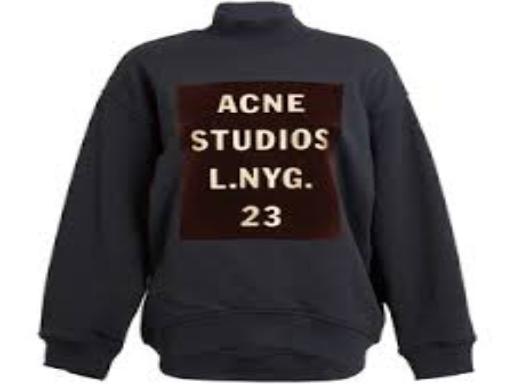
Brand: Acne Studios
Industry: Clothes